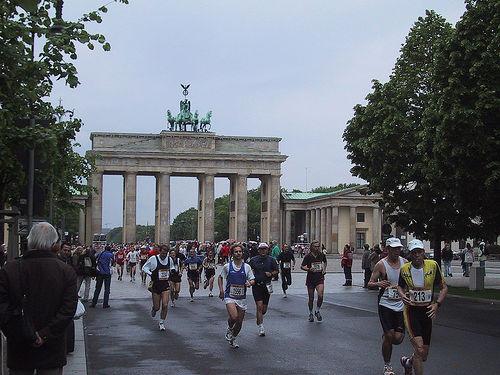
Weather: rain or strom